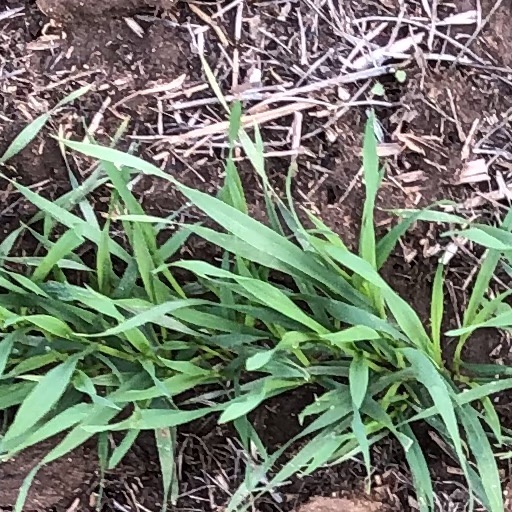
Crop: wheat